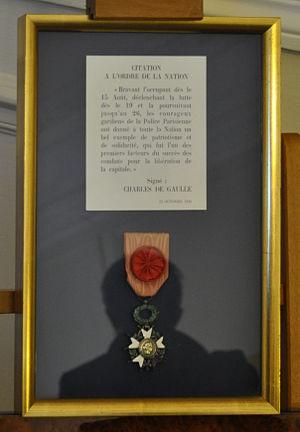
Citation à l'ordre de la nation et légion d'honneur de la préfecture de police de Paris, décernes par le général de Gaulle. Exposées dans la salle de billard des appartements préfectoraux de la préfecture de police de Paris. Cette salle est ouverte au public pour la deuxième fois en 2015. Photo prise lors des journées européennes du patrimoine 2015.
La préfecture de police, dirigée par le préfet de police, sous l'autorité du ministre de l'Intérieur, est l'institution responsable de l’ensemble du dispositif de sécurité intérieure sur le territoire de Paris et des départements des Hauts-de-Seine, de la Seine-Saint-Denis et du Val-de-Marne. Elle a, à ce titre, la charge de l'ordre public, qu'elle met en œuvre au travers de ses propres directions de police ou en faisant appel aux unités de la gendarmerie nationale ou aux compagnies républicaines de sécurité. Elle veille, sur le territoire dont elle a la responsabilité, à animer l'ensemble du dispositif de sécurité intérieure, en particulier l'action des différents services et forces dont dispose l'État en matière de sécurité intérieure. De même, elle est responsable, dans la capitale, de la délivrance de titres, de la police des débits de boissons ou encore des services vétérinaires et de la répression des fraudes.